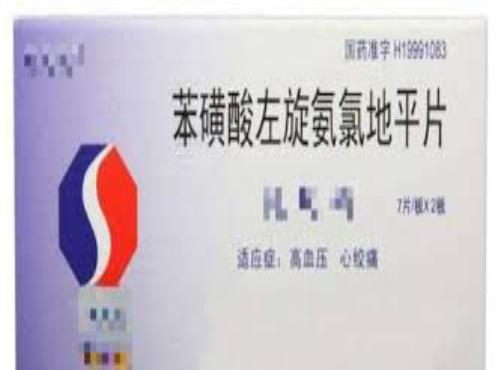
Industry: Medical